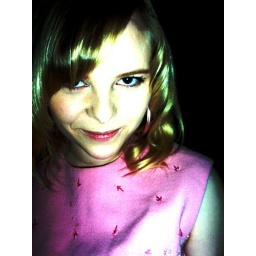
My friend in my pink dress